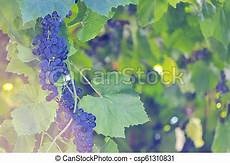
Label: grape